Thomas Lorraine Hunt

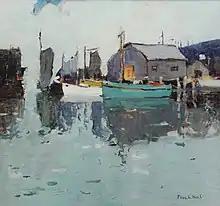
"Harbor of Gloucester" 28x30 inch oil on canvas, ca.1934 (permanent collection, Laguna Art Museum)

Thomas Lorraine Hunt was born 11 February 1882 in London, Ontario, Canada, the son of the landscape artist William Powell Hunt. He was mentored in painting technique by his father who encouraged Hunt to pursue a career as an artist. Beginning at age 19, Hunt worked as a traveling salesman, then began taking landscape art seriously in 1908 at the age of 26. After marrying Blanche Levine in 1910, he and his wife immigrated to Cleveland, Ohio, USA. In Cleveland, Hunt earned a living in apartment construction as a general contractor and real estate developer, however, in the city directories he listed his occupation as artist.